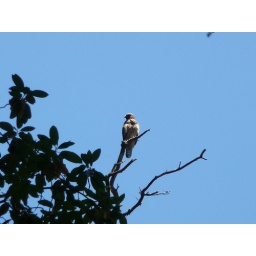
red shouldered hawk near my house